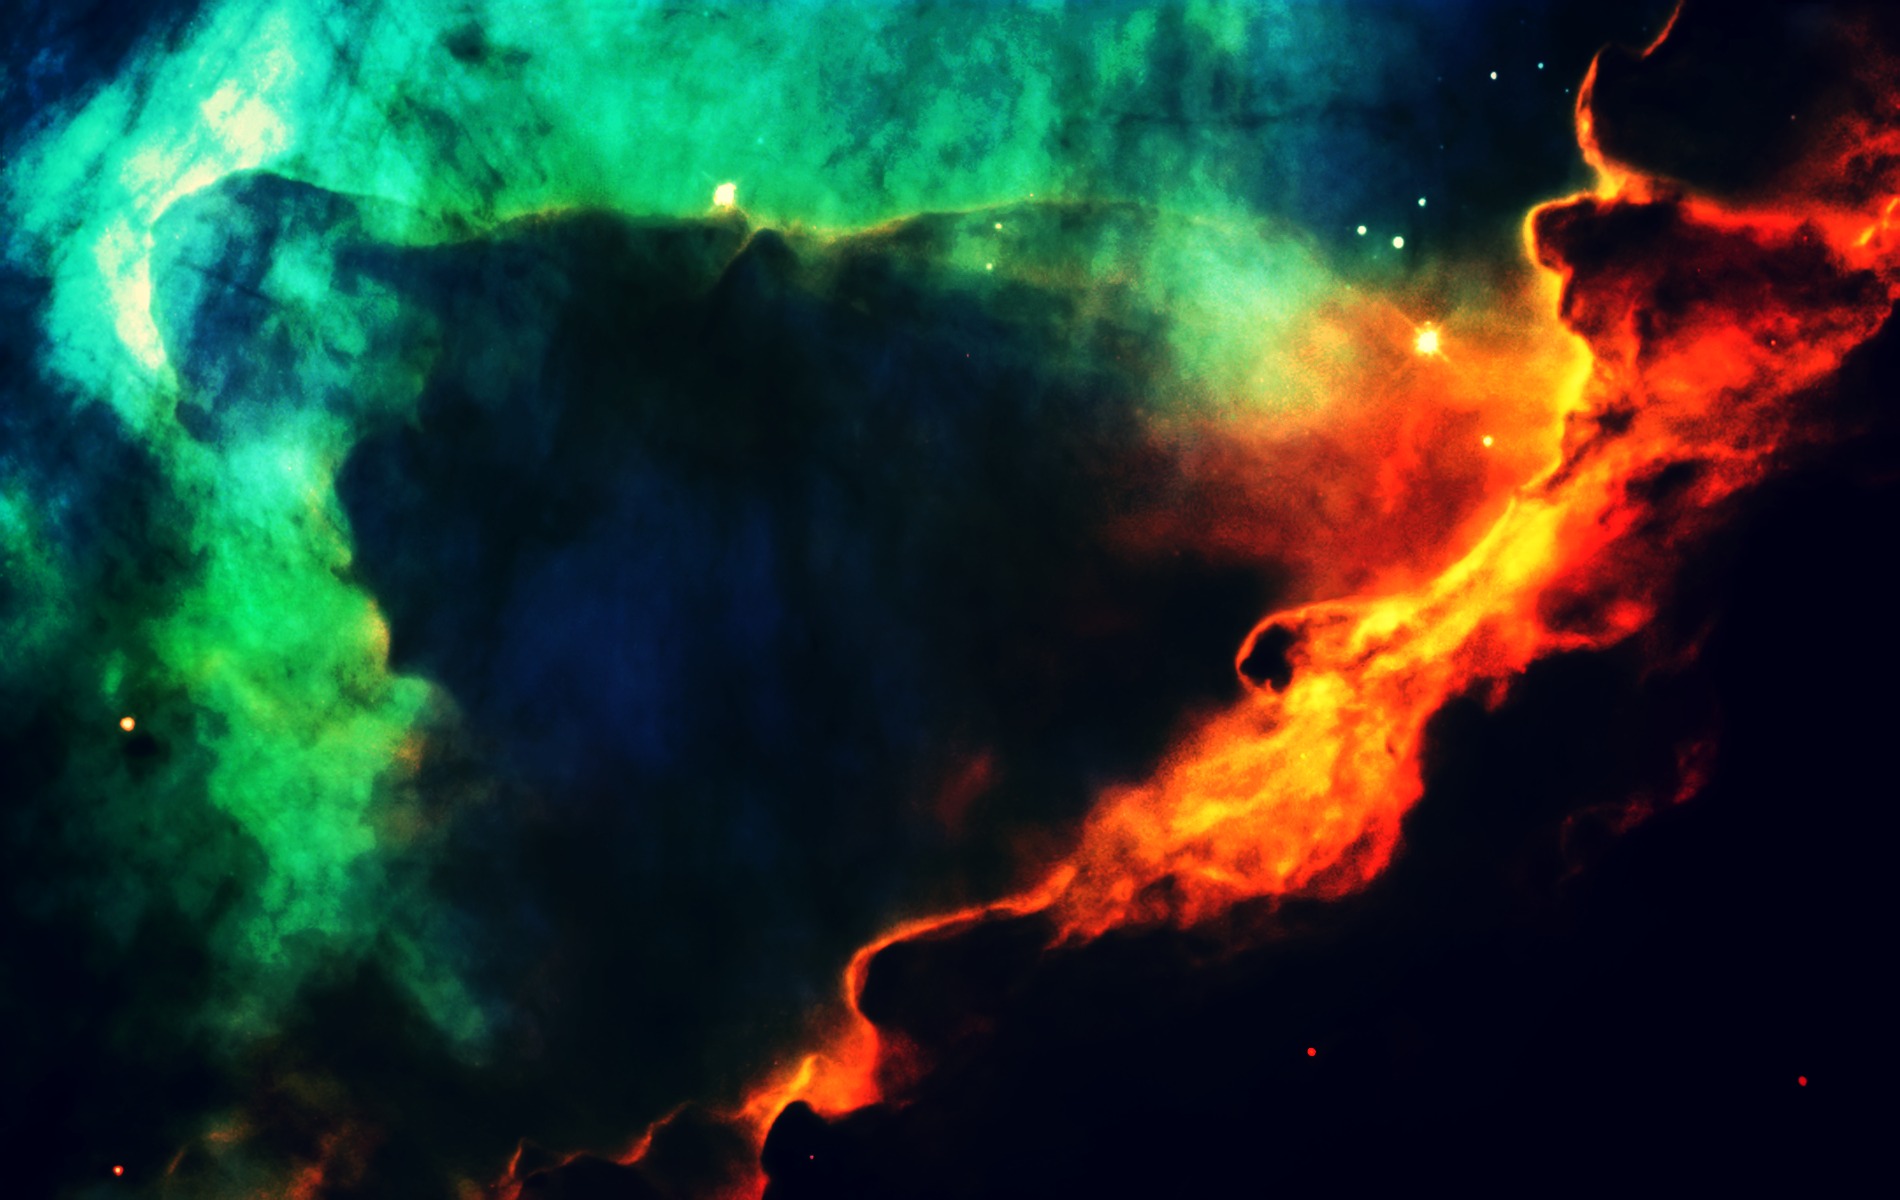
sky, fog, star, atmosphere, color, space, galaxy, night sky, explosion, outer space, farbenspiel, universe, all, gases, star formation, galaxies, star clusters, geological phenomenon, star birth